Gerhard Kratzat

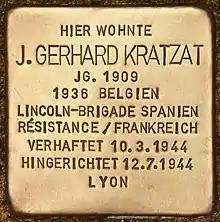
Stolperstein for Gerhard Kratzat in Garden Street in Burg (Dithmarschen)

On 30 July 2009, Gunter Demnig had a Stolperstein (stumbling block) laid in Gartenstraße 15, to the memory of Gerhard Kratzat. Gerhard Kratzat lived in Gartenstraße 17.